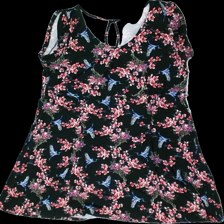
View: front
Type: Dress
Category: Ladies
Brand: Not in the list
Brand text on label: ms mode
Colors: Black, Pink, Green, Multicolor
Material: 100% viscose
Pattern: Floral print
Cut: Regular
Size: L
Season: Summer
Damage location: bottom center
Price range: <50
Recommended usage: Export
Description: blommig klänning, urtvättad
Comment: urtvättad